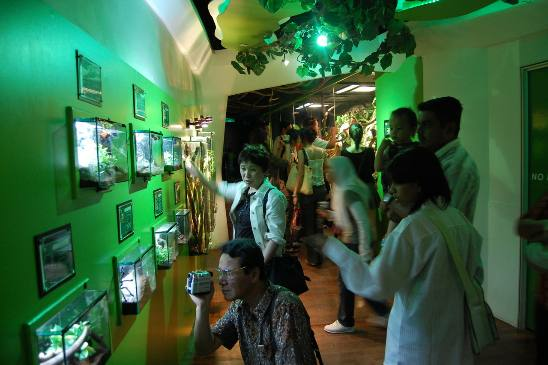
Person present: Yes